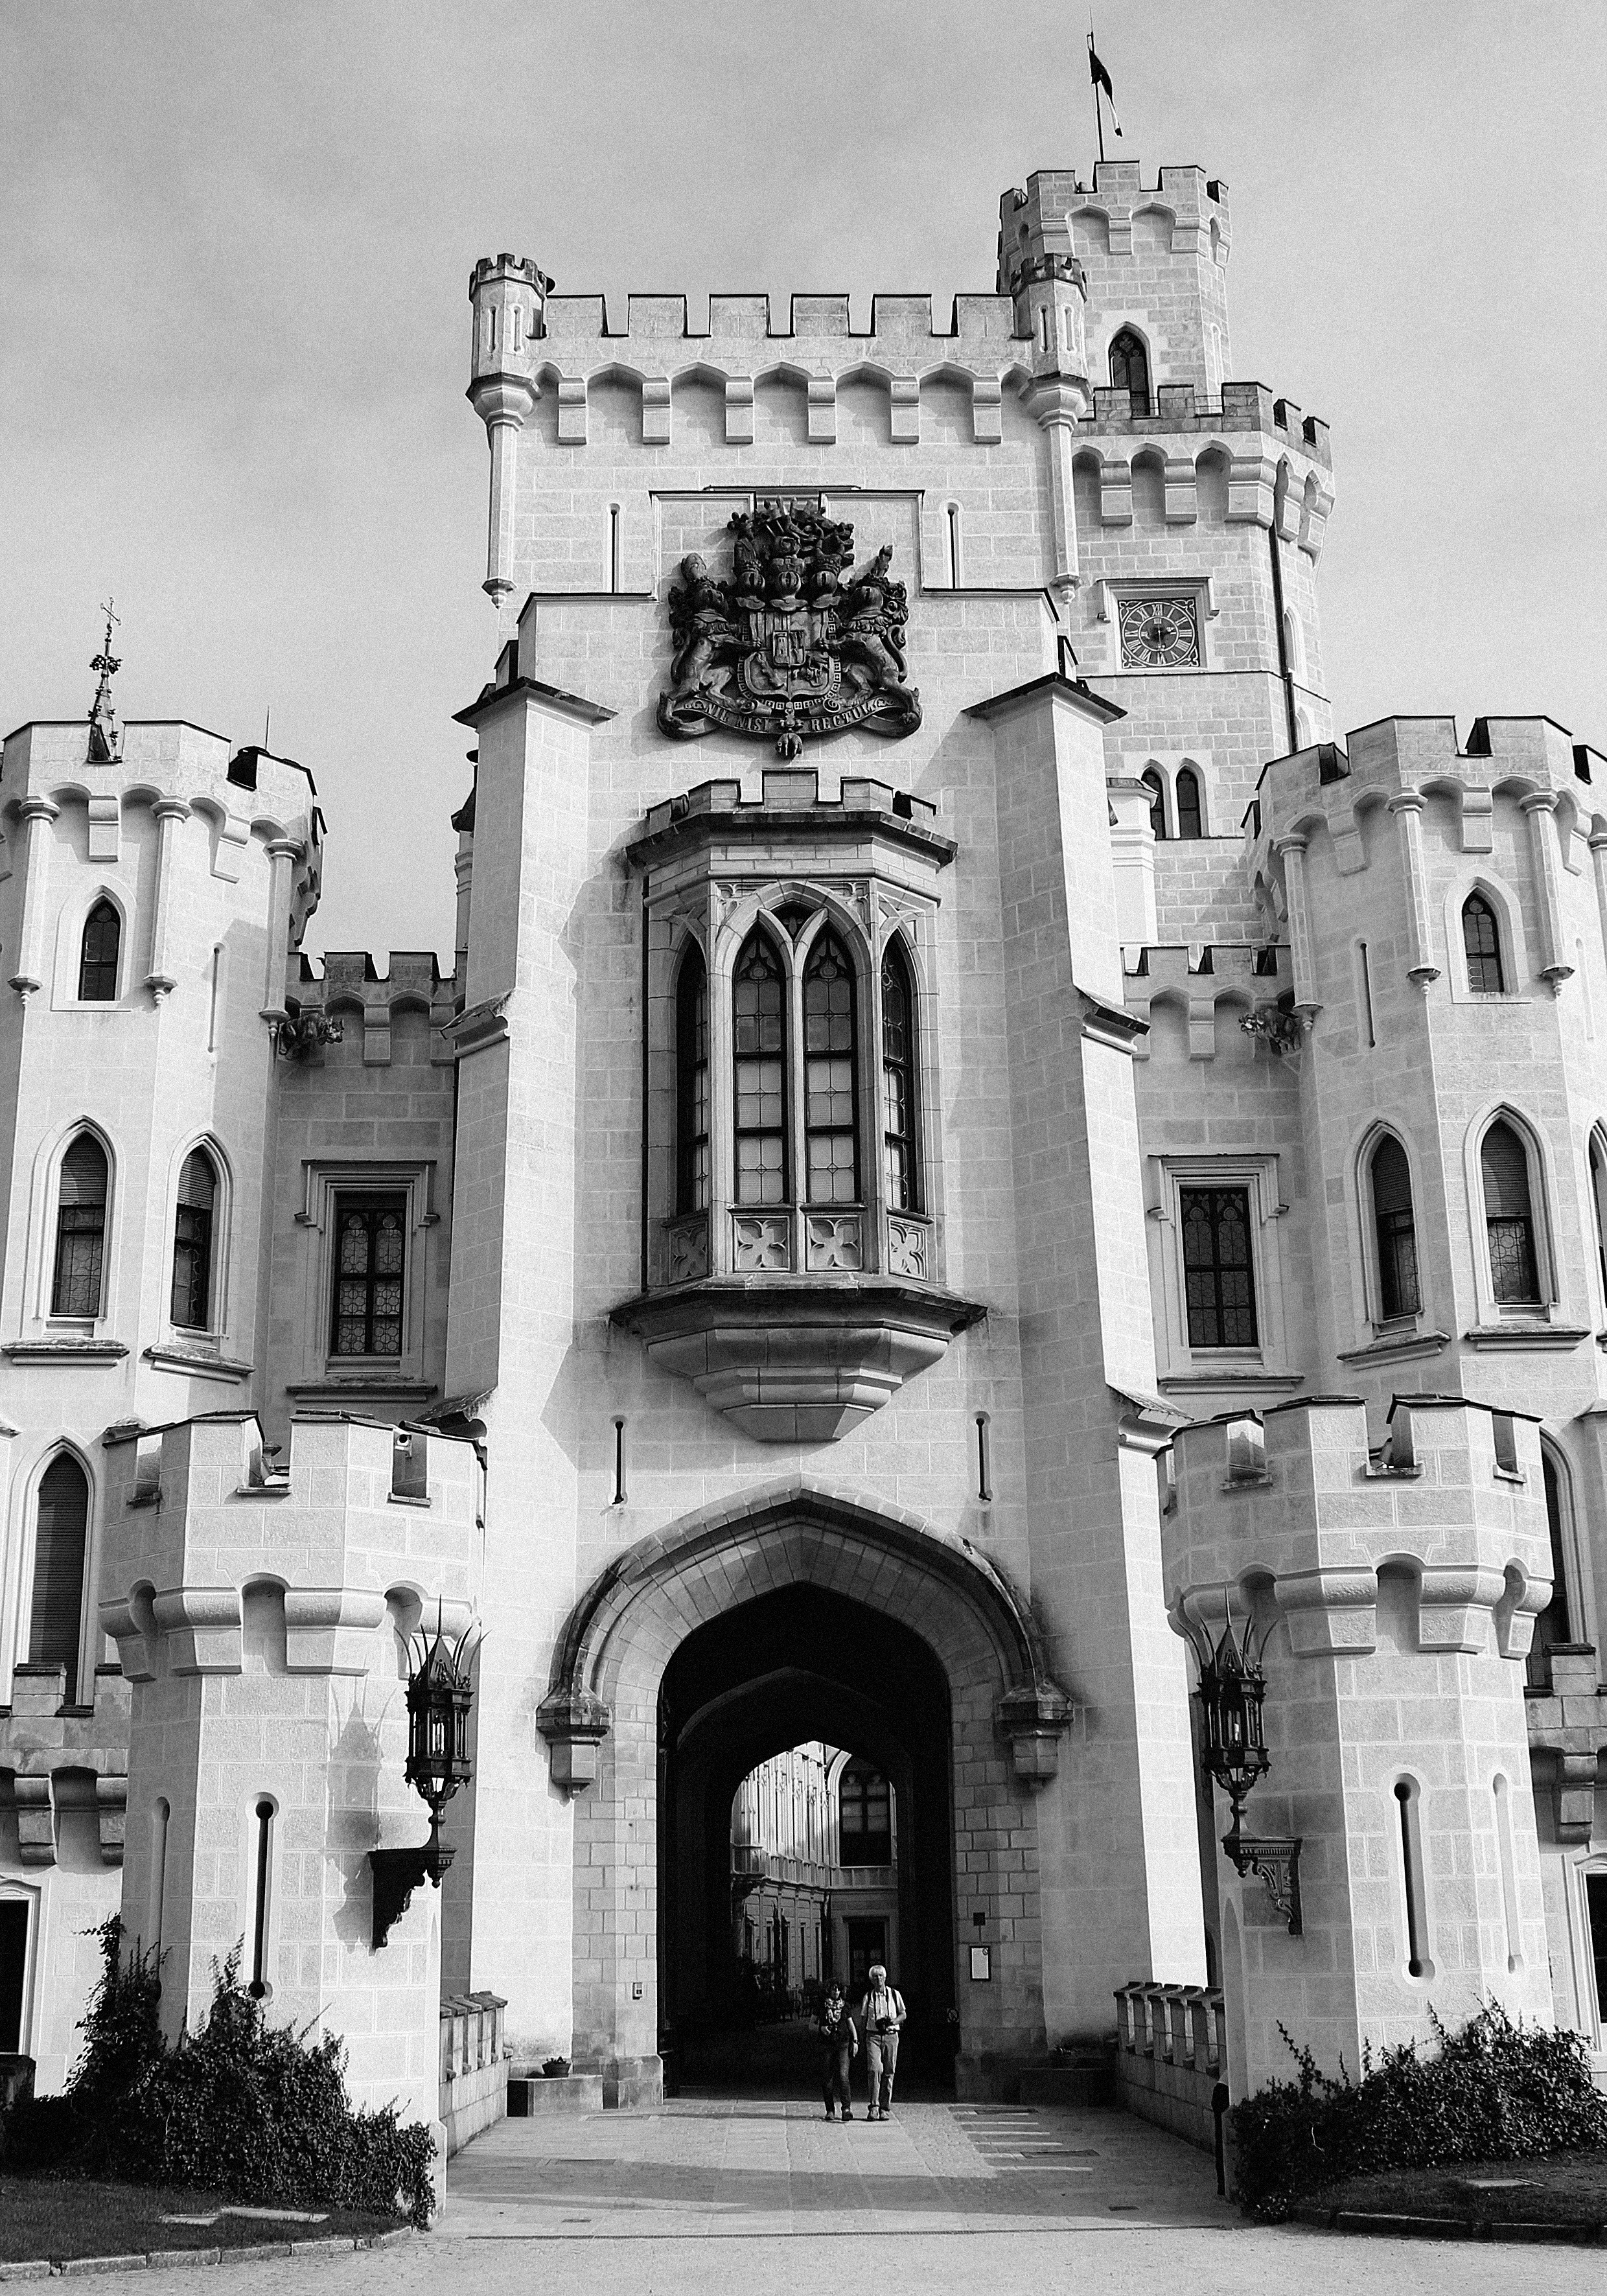
black and white, architecture, white, mansion, house, building, castle, facade, monochrome, history, monochrome photography, ancient history, hluboka